List of public art in the London Borough of Newham

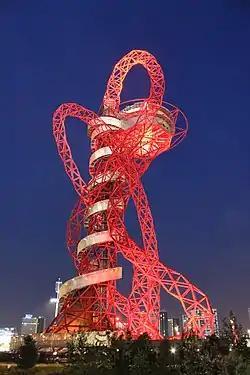
ArcelorMittal "Orbit"

This is a list of public art in the London Borough of Newham.